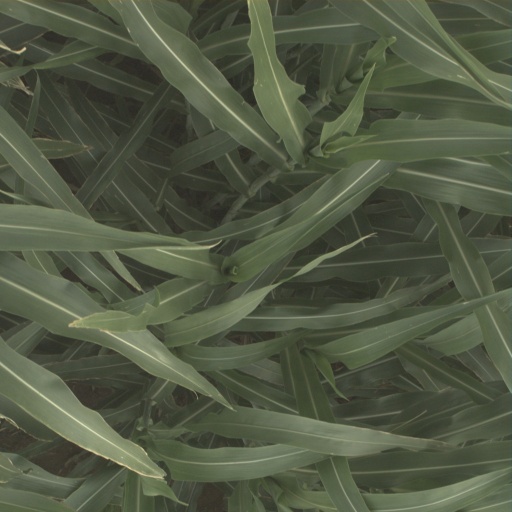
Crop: sorghum